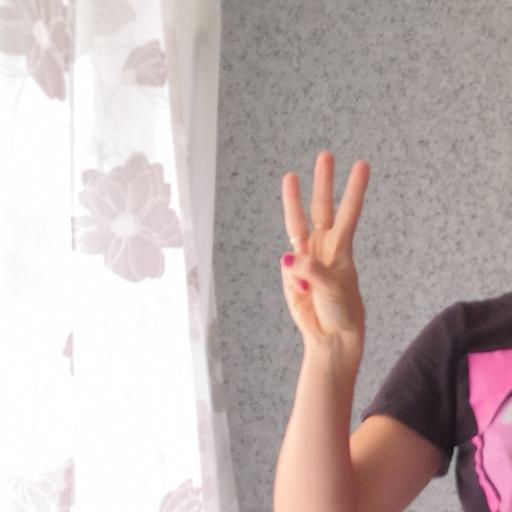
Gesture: three